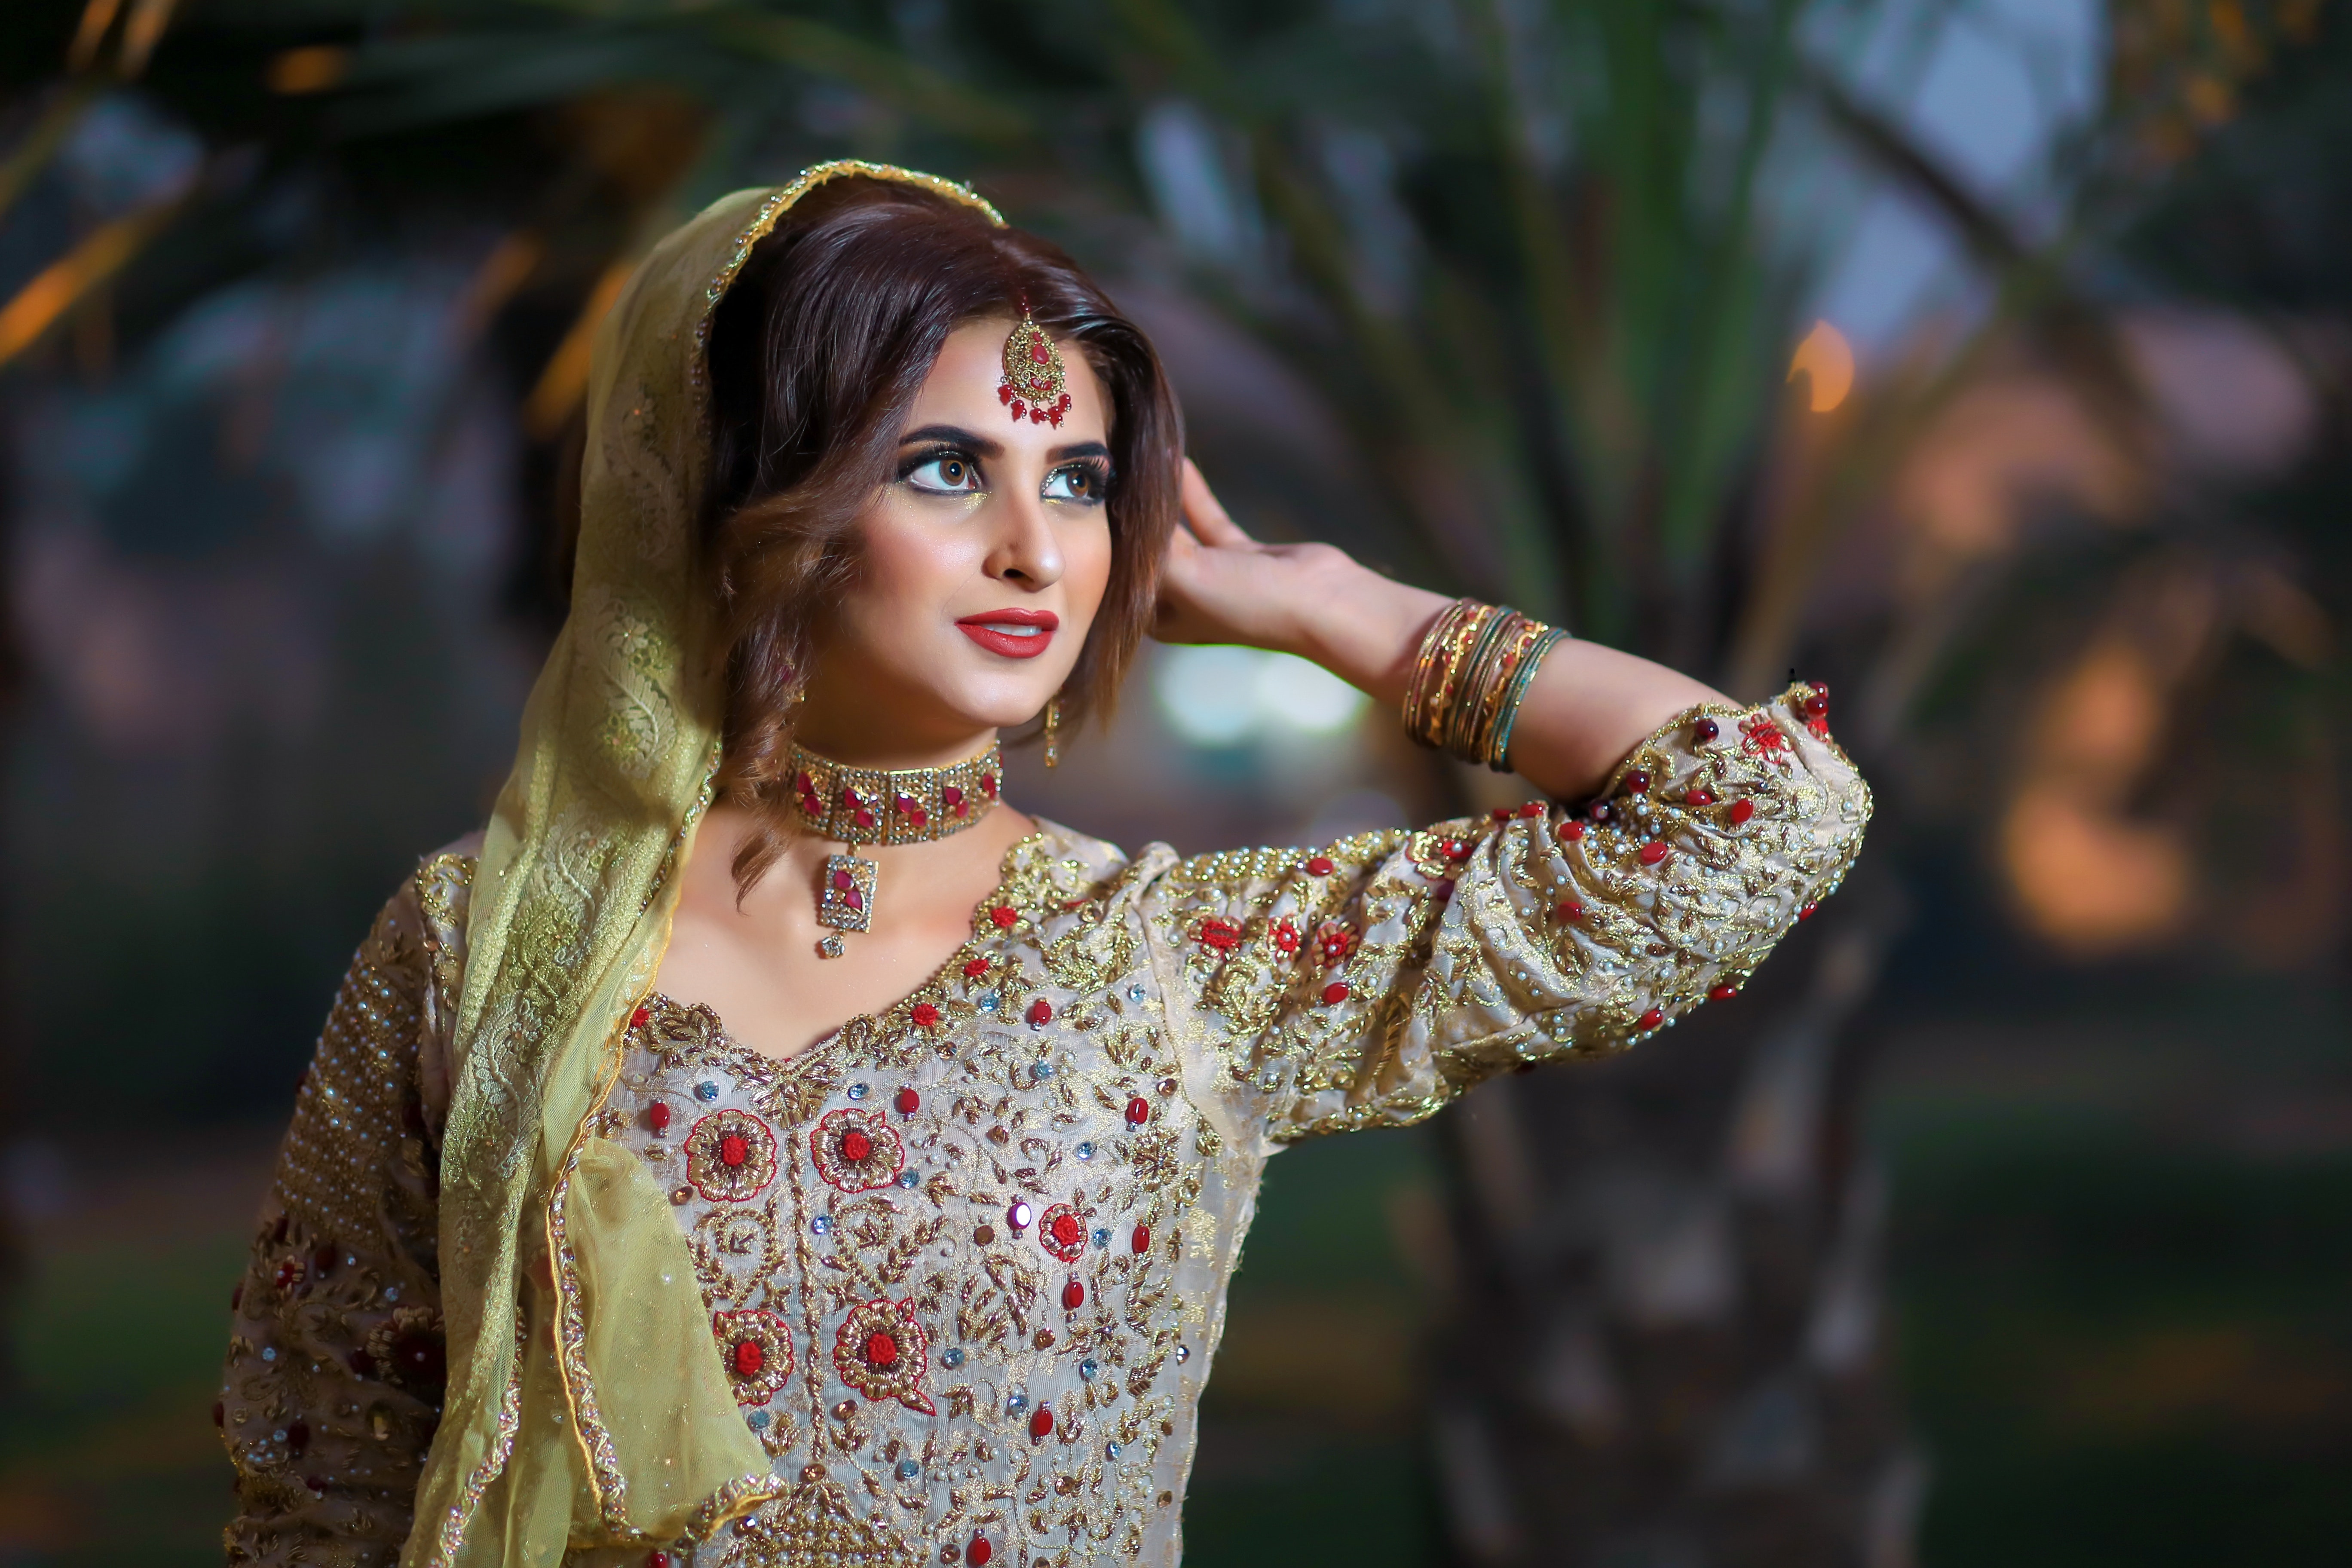
beauty, girl, lady, bride, smile, tradition, fashion, dress, jewellery, fun, ceremony, model